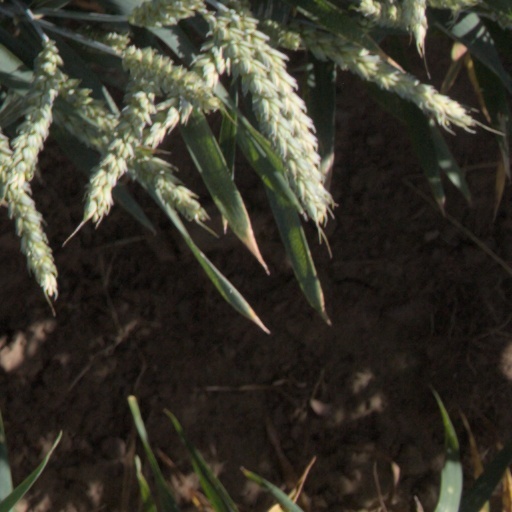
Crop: wheat